Montjuïc Funicular

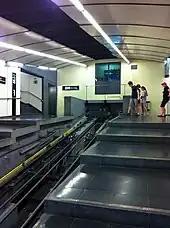
Parc de Montjuïc station, showing cables and control room

The funicular is part of the Autoritat del Transport Metropolità integrated fare network and is listed on maps as part of the metro network. It is operated by Transports Metropolitans de Barcelona (TMB), which also operates most of the metro lines.